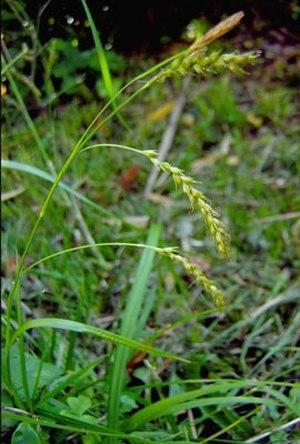
La Laîche des bois est une espèce de plante de la famille des Cyperaceae.